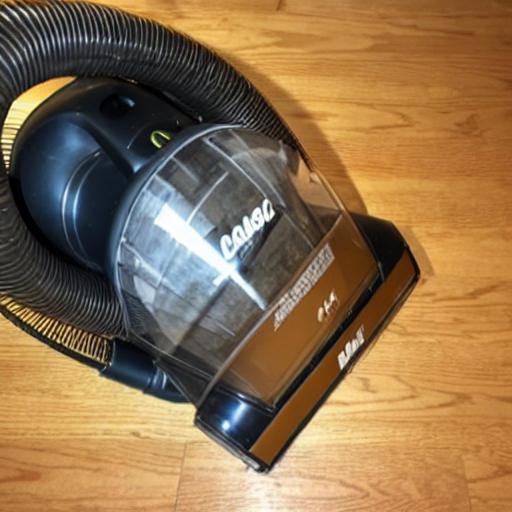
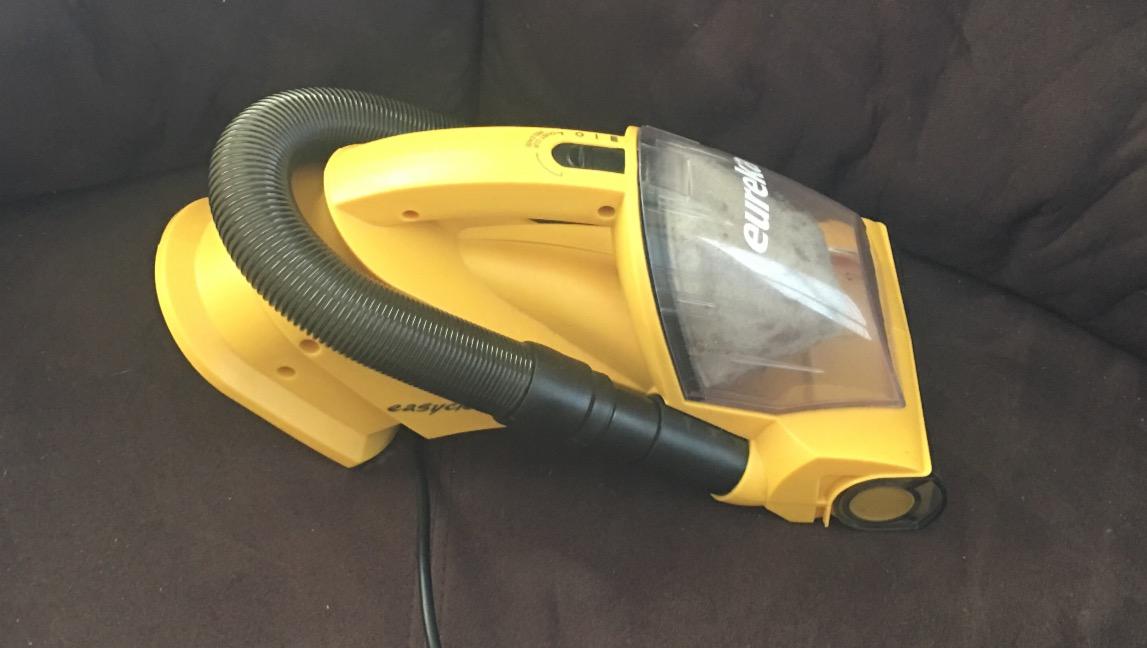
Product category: items_vacuum
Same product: no